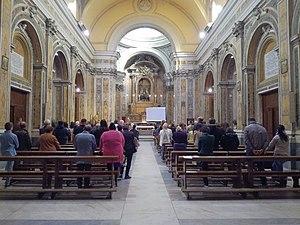
L'église San Giuseppe Maggiore dei Falegnami, autrefois église de la Sainte-Famille, est une église historique de Naples, une des plus importantes de la périphérie du cœur historique de la ville. Elle se trouve dans le quartier de Poggioreale, du côté Est, et donne via Carlo Bussola.